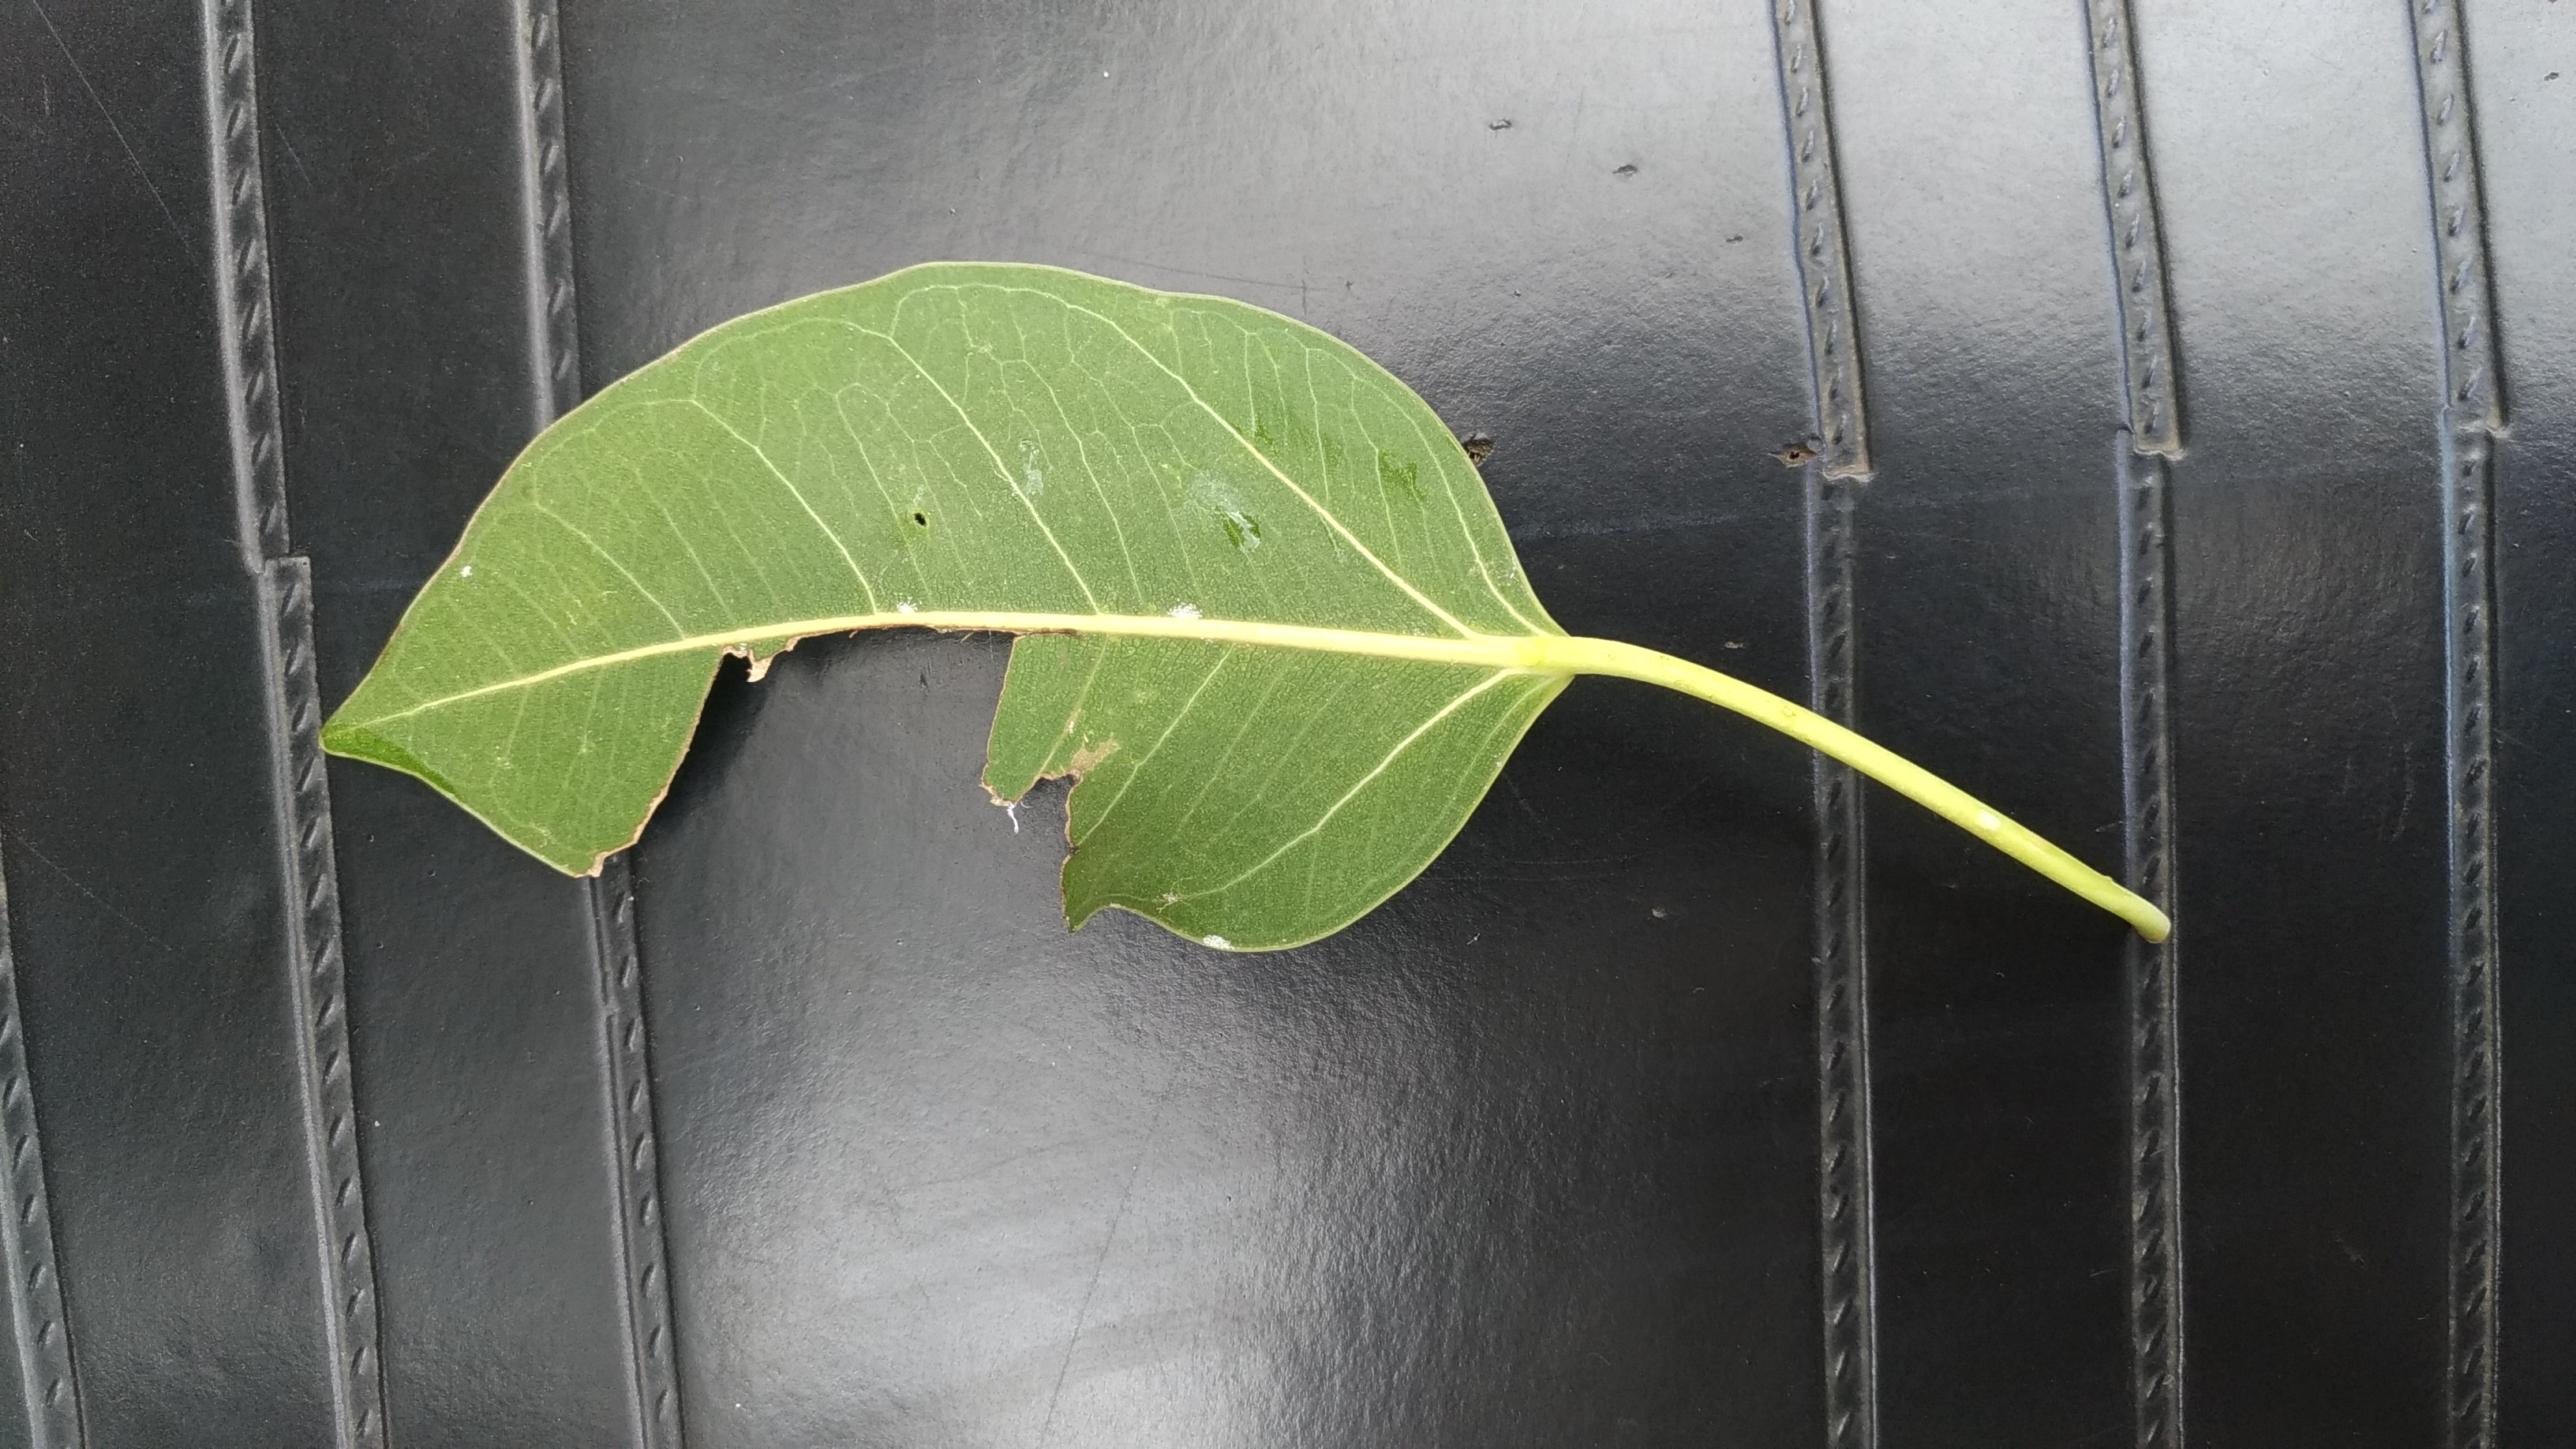
Plant: camphor